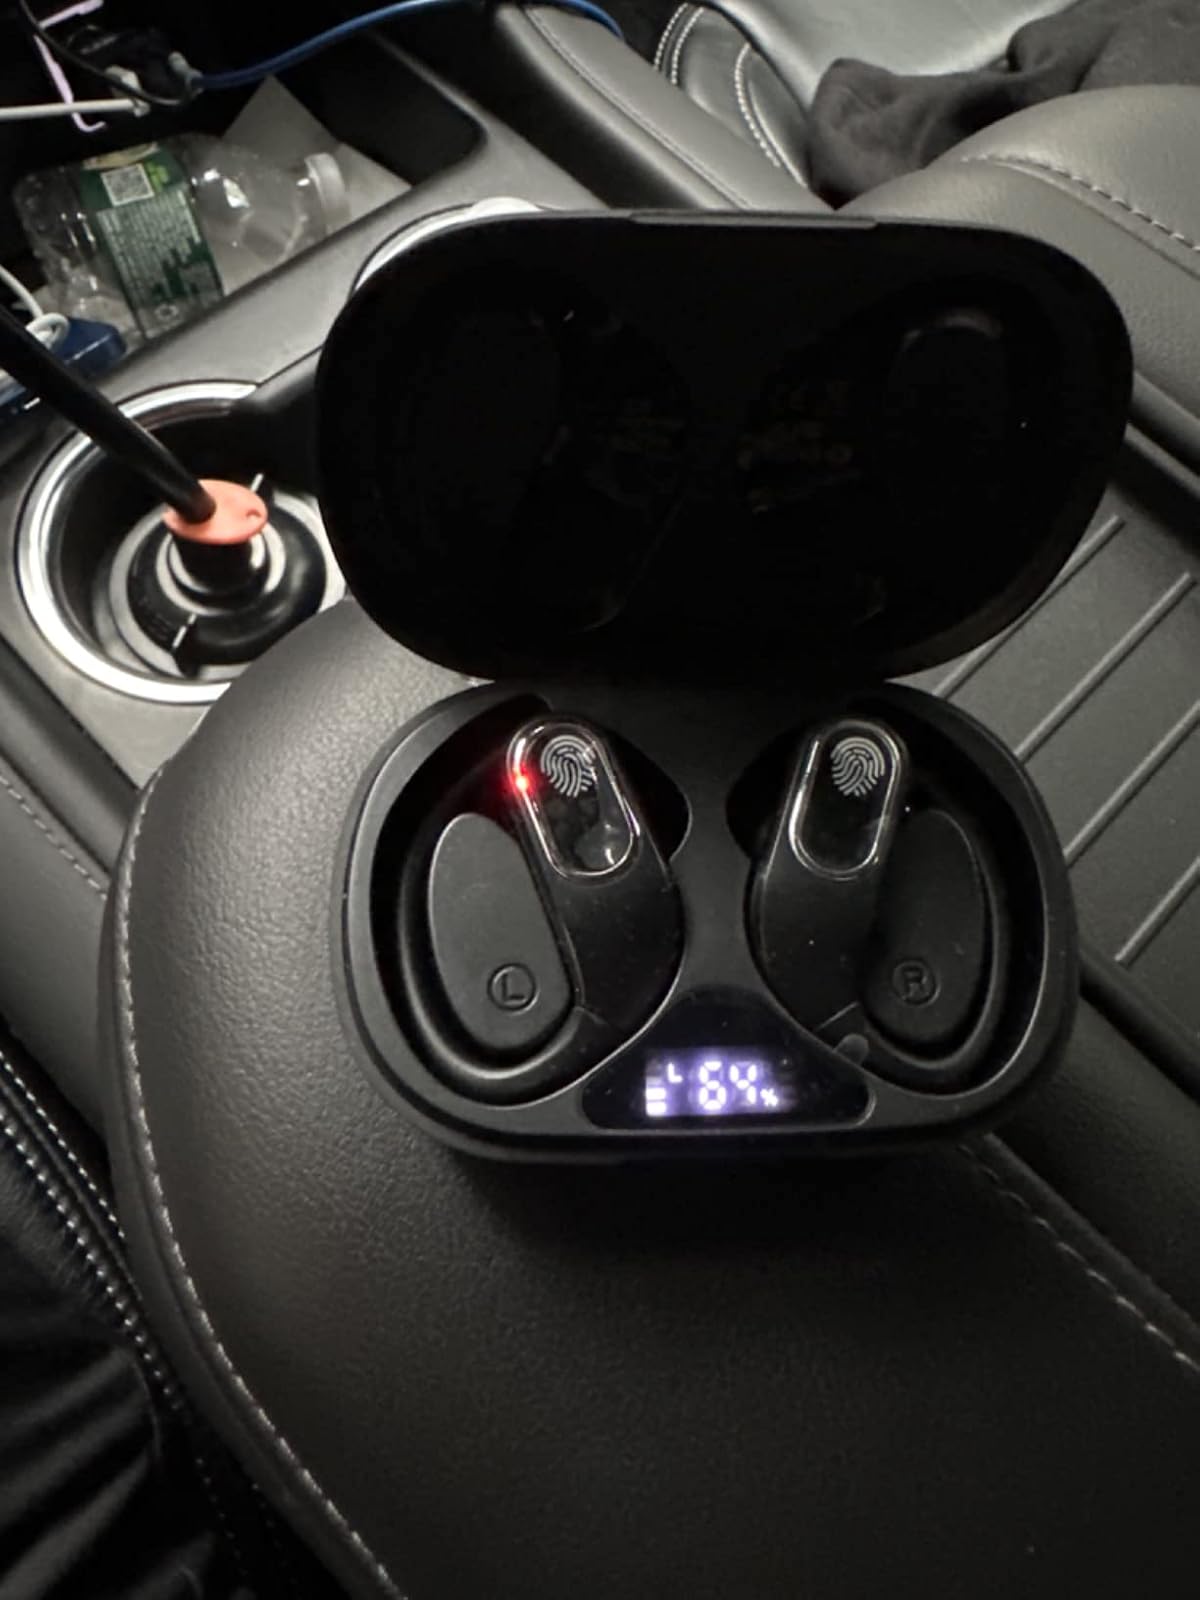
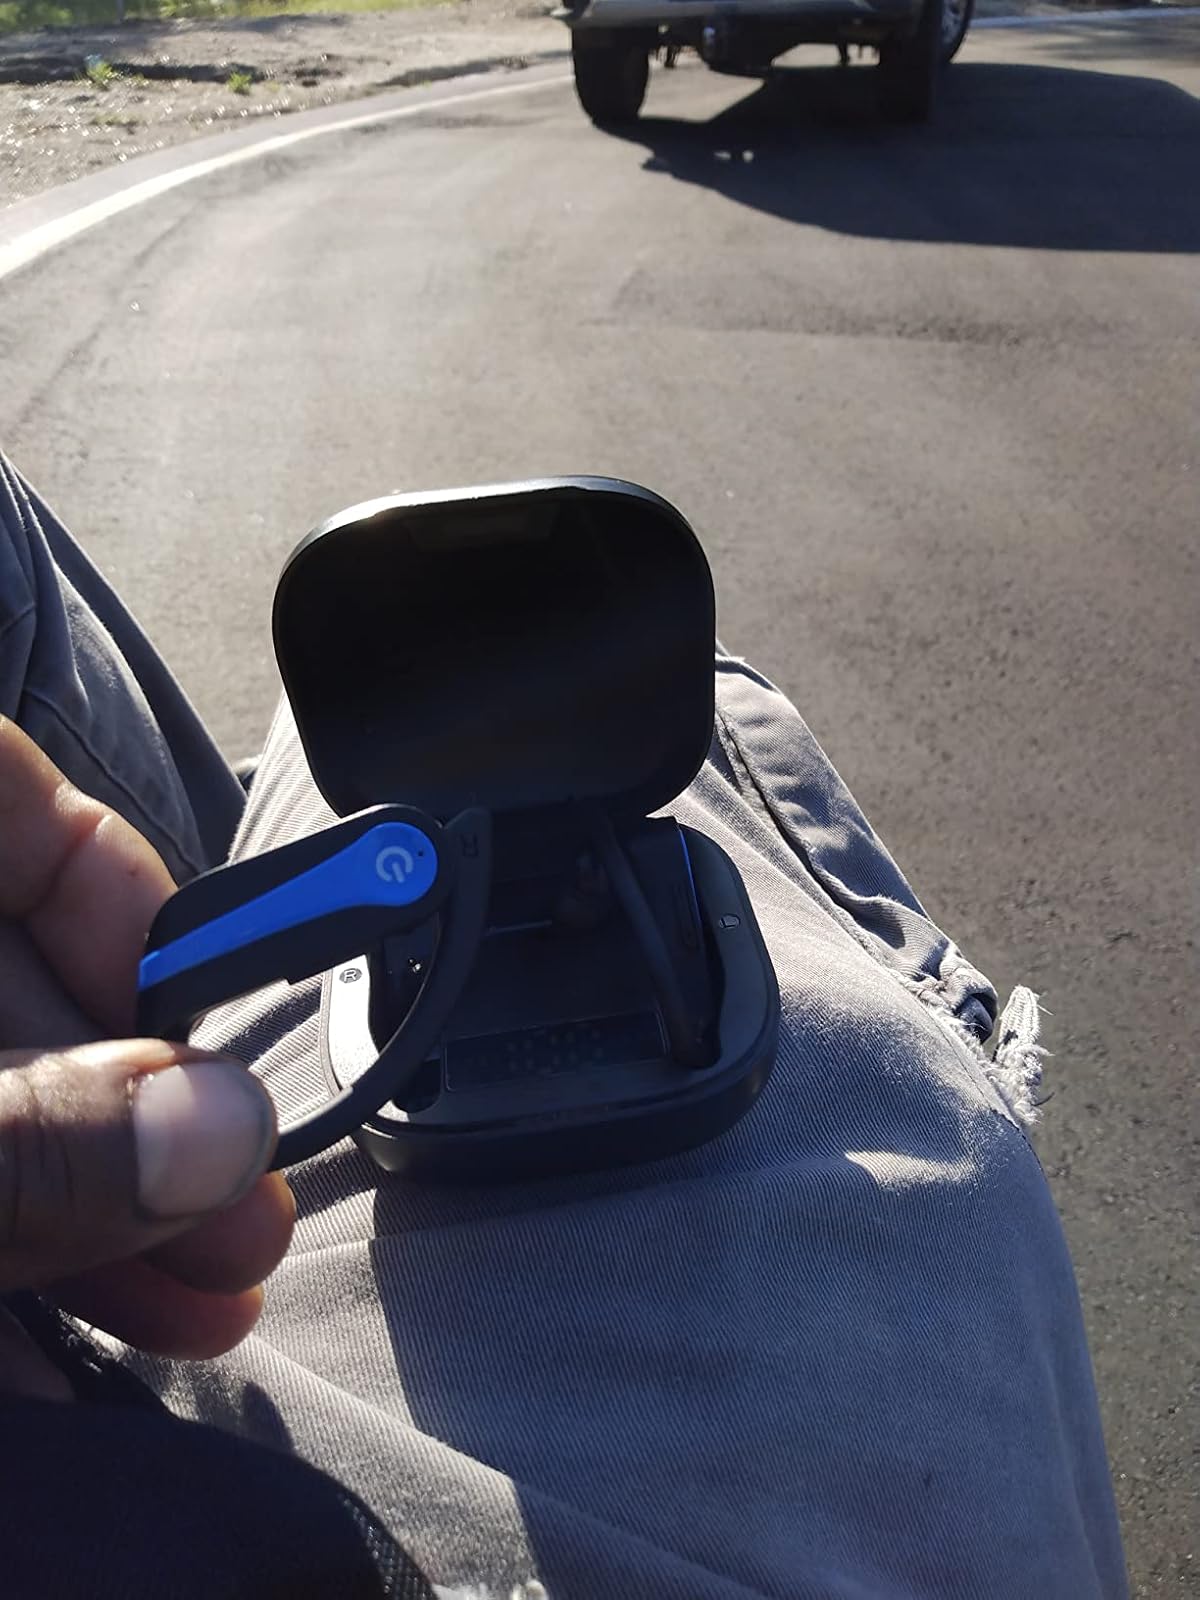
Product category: earbuds
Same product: no